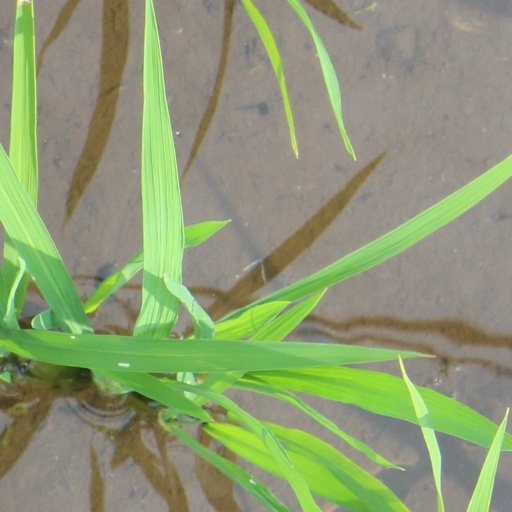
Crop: rice